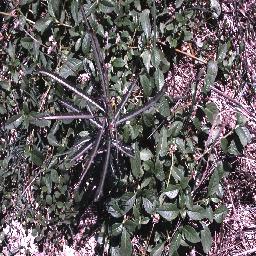
Label: parkinsonia